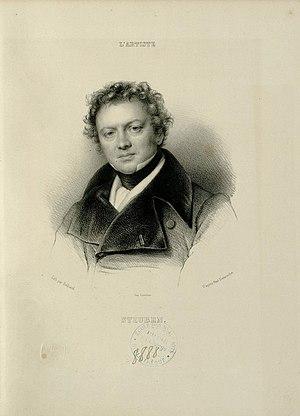
Charles Auguste, baron de Steuben, né le 18 avril 1788 à Bauerbach en Thuringe, et mort le 21 novembre 1856 à Paris, est un peintre français.